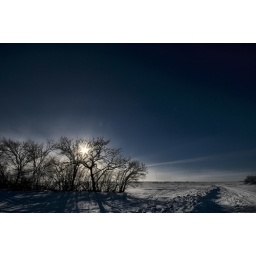
Just that stark blackness of the trees caught my attention against the blue sky, white snow and of course the sun.